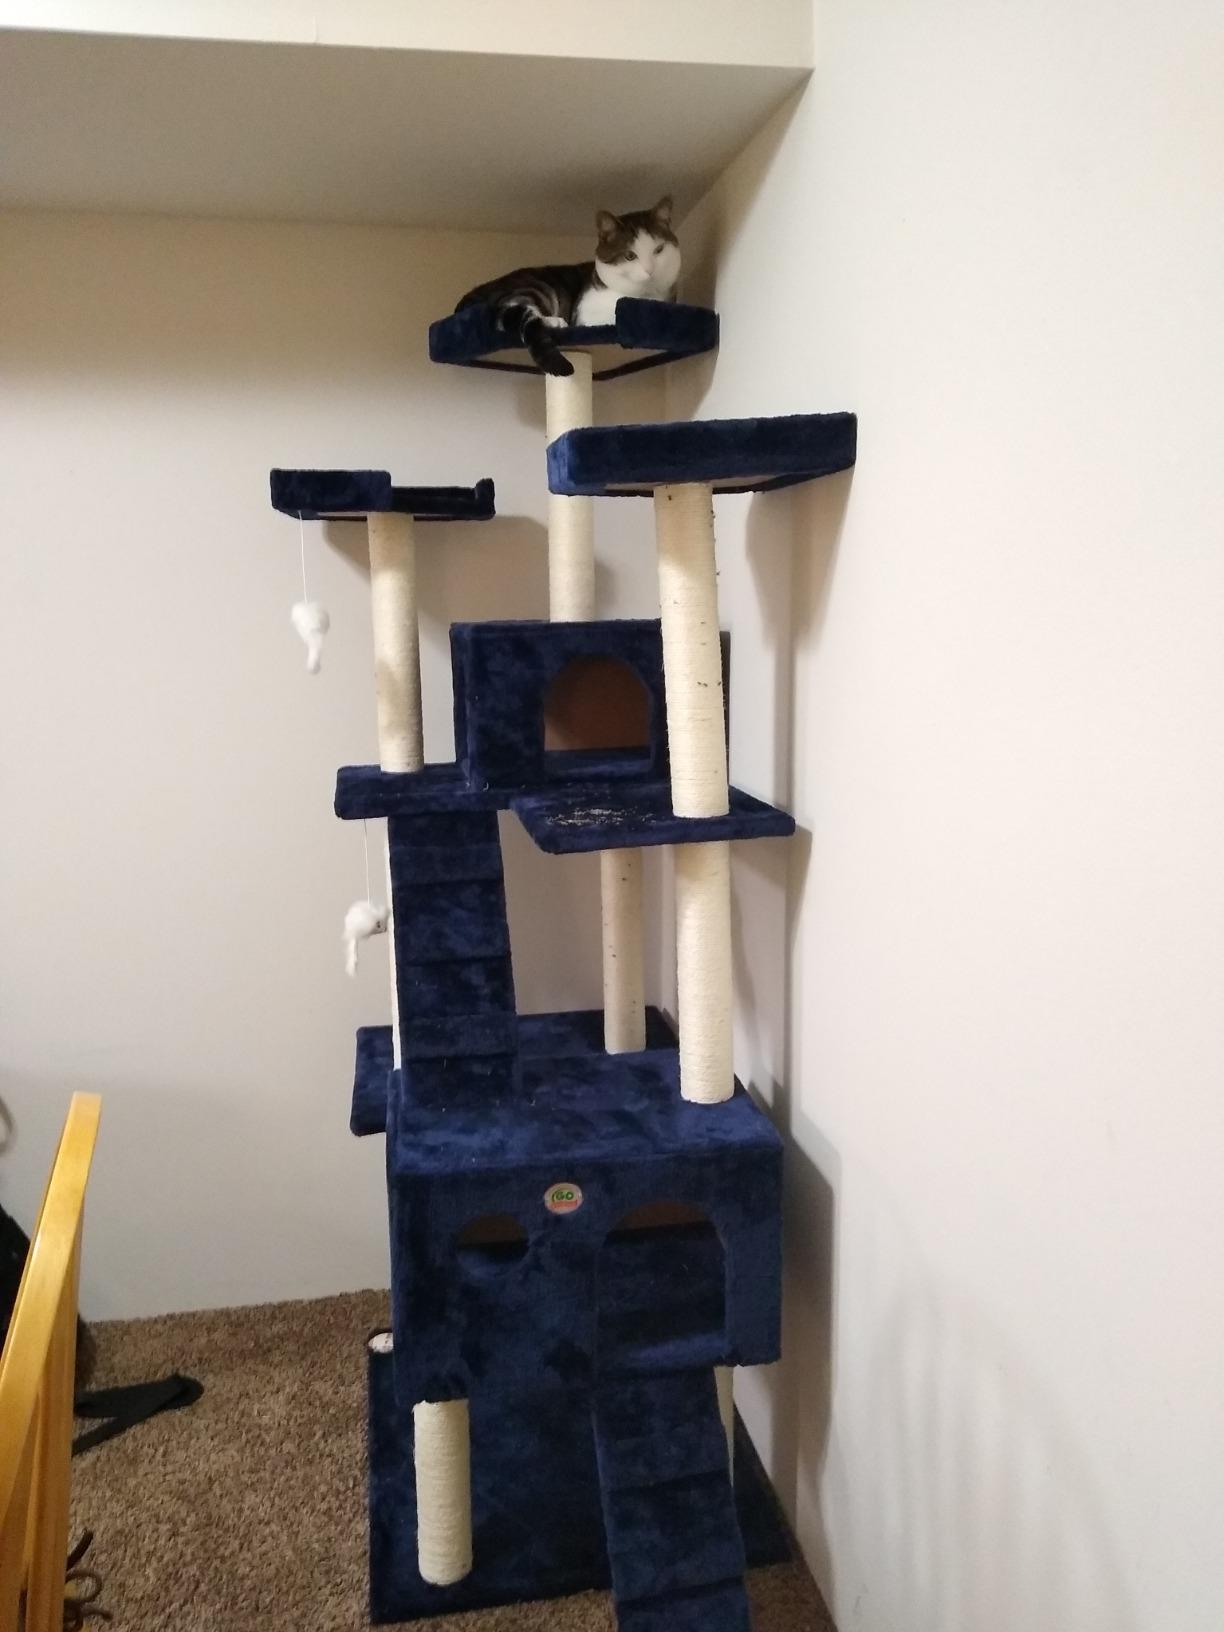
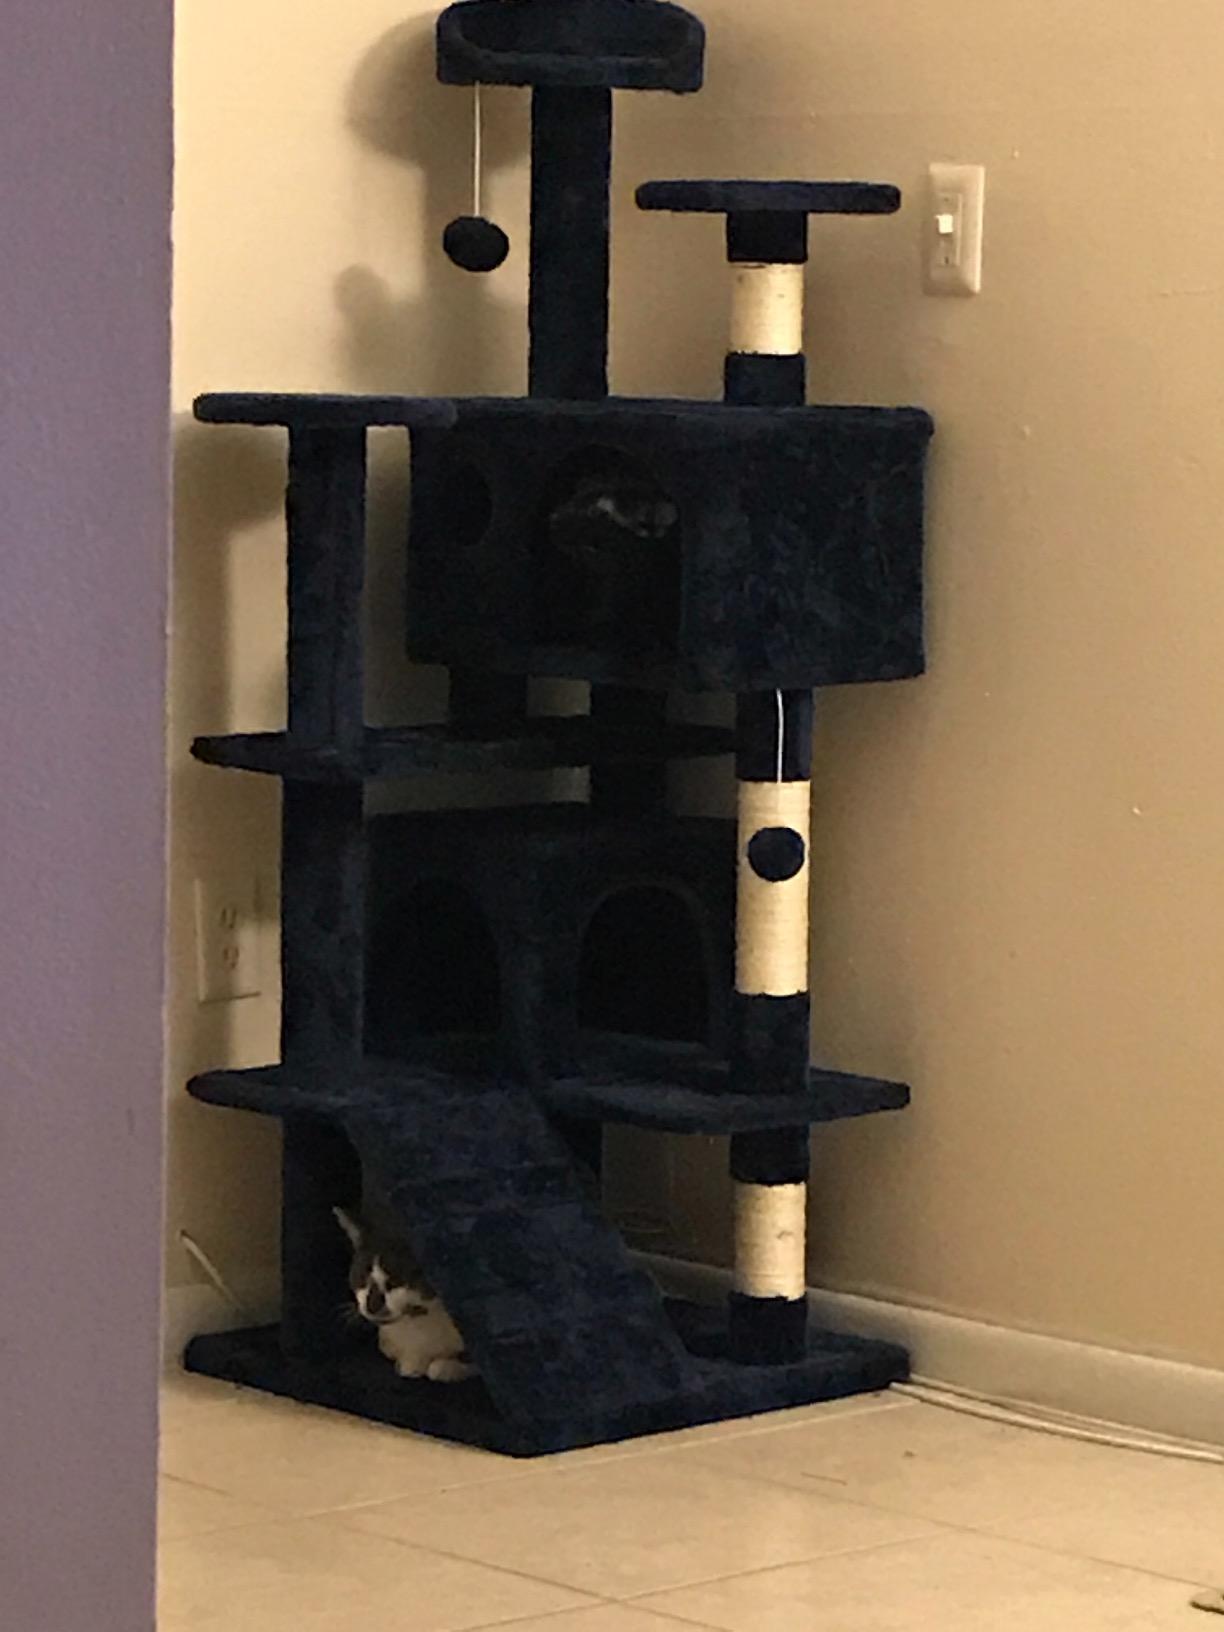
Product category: items_cat tree
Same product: no